Magnolia, West Virginia

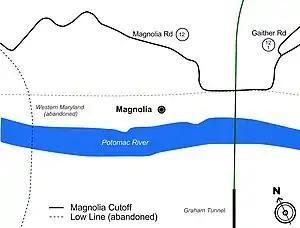
Map of the Magnolia Area

Magnolia can be accessed by way of Magnolia Road (West Virginia Secondary Route 12). On the B&O, it is located between Paw Paw to the southwest and Jerome to the northwest.